Bitch (film)

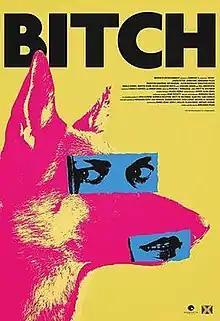

Bitch is a 2017 American dark comedy film written and directed by Marianna Palka.